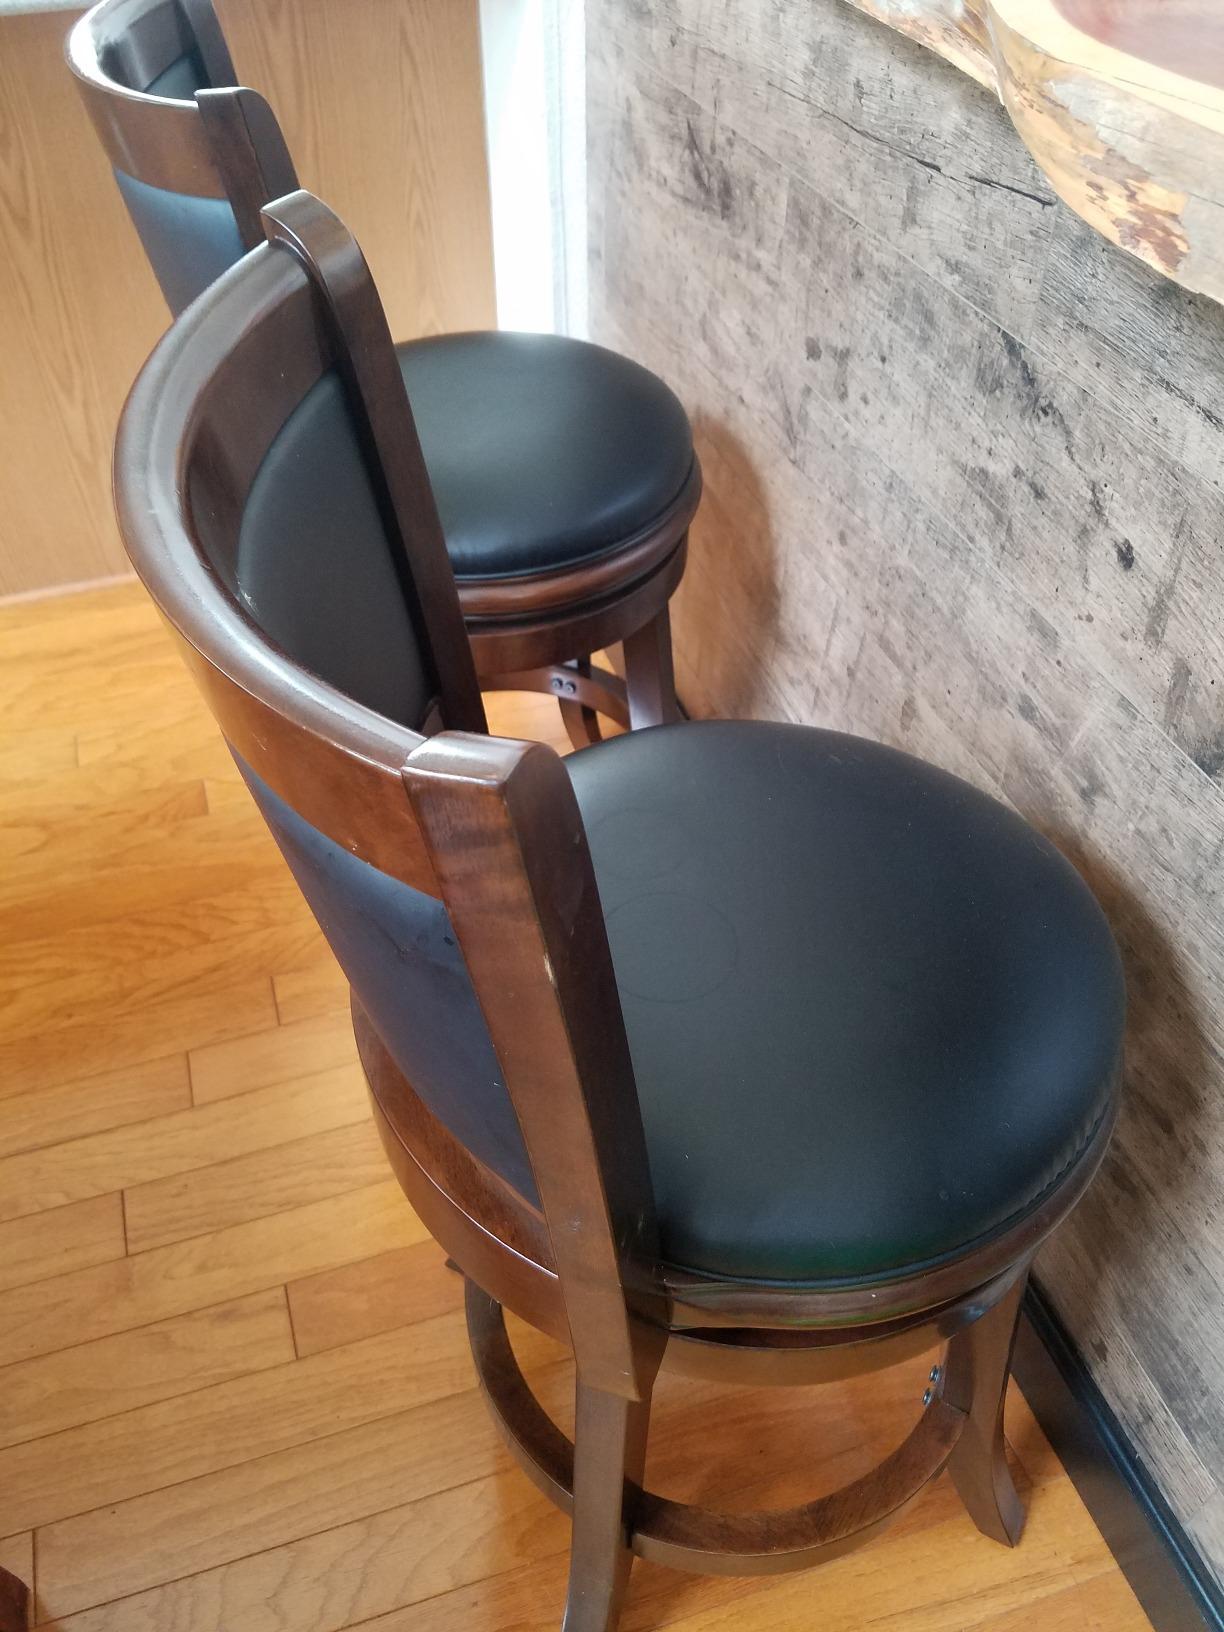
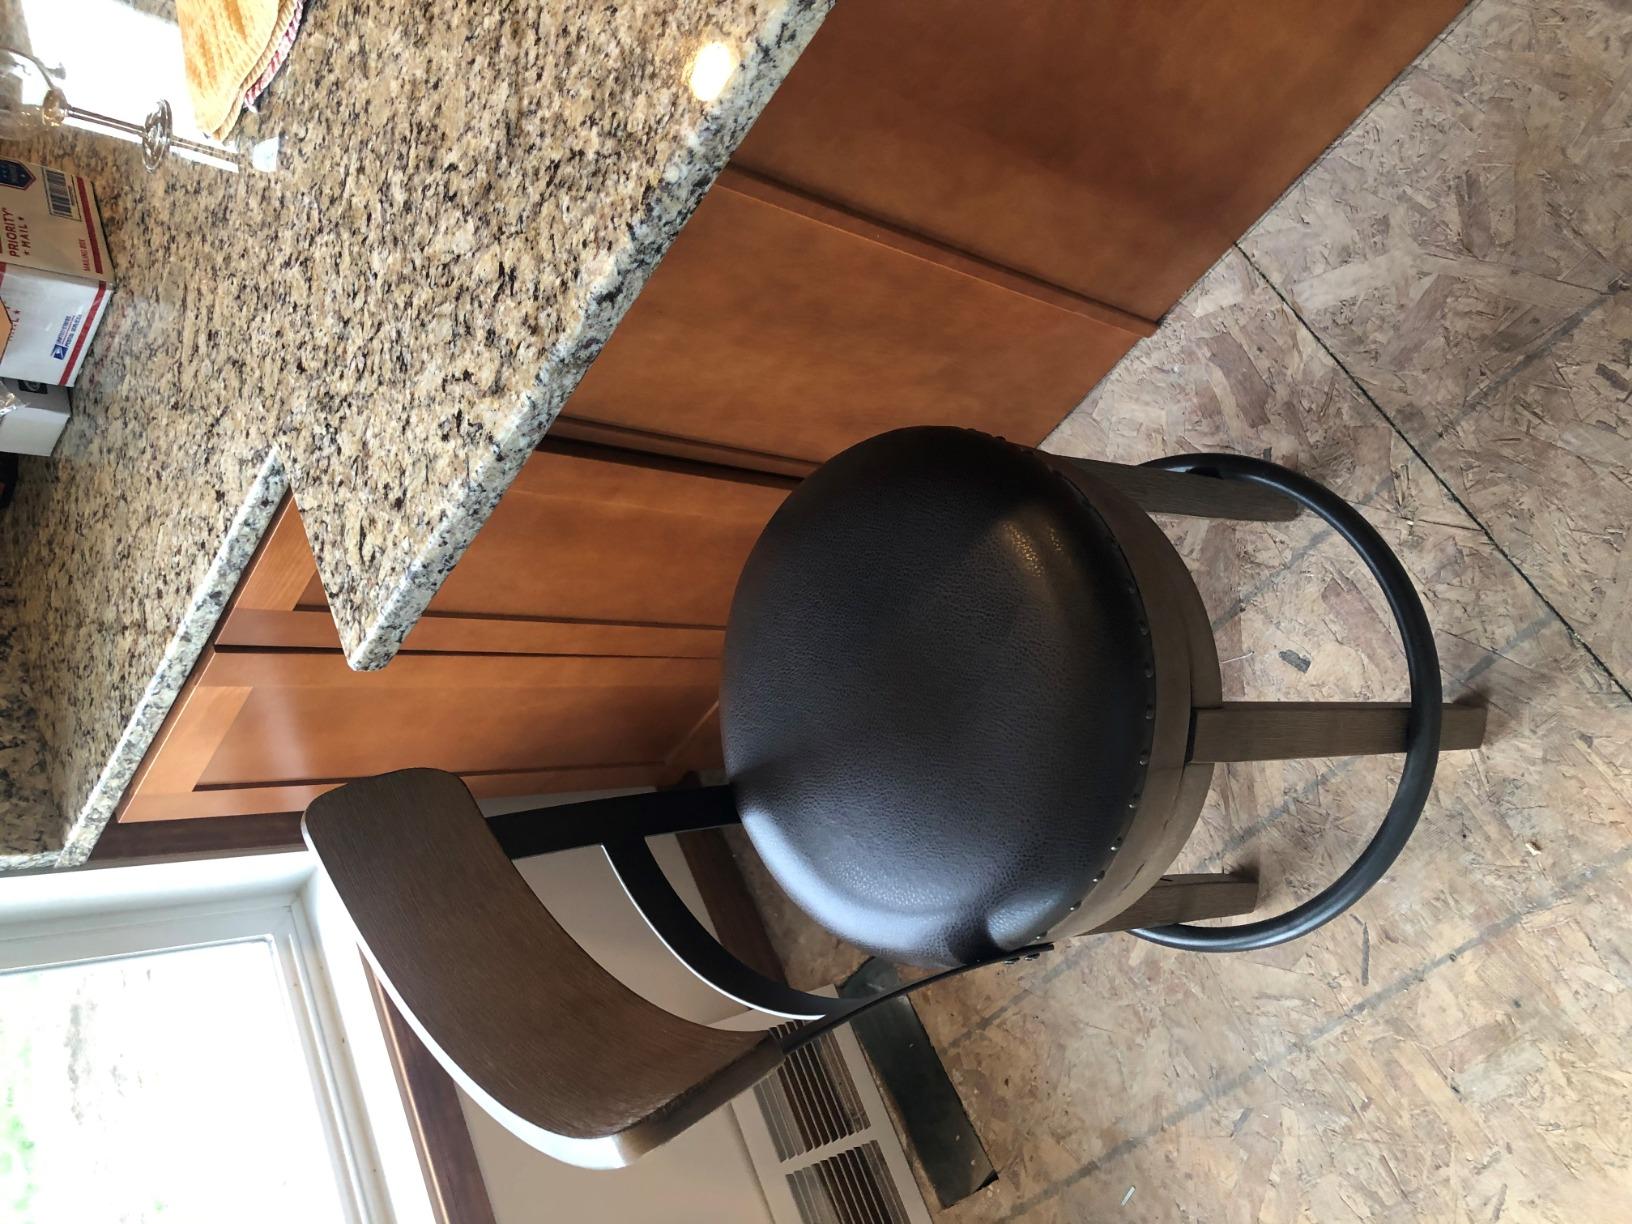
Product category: stool
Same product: no